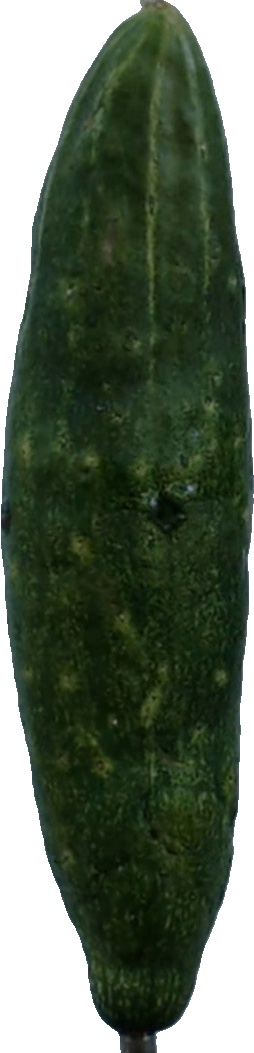
Label: cucumber_3